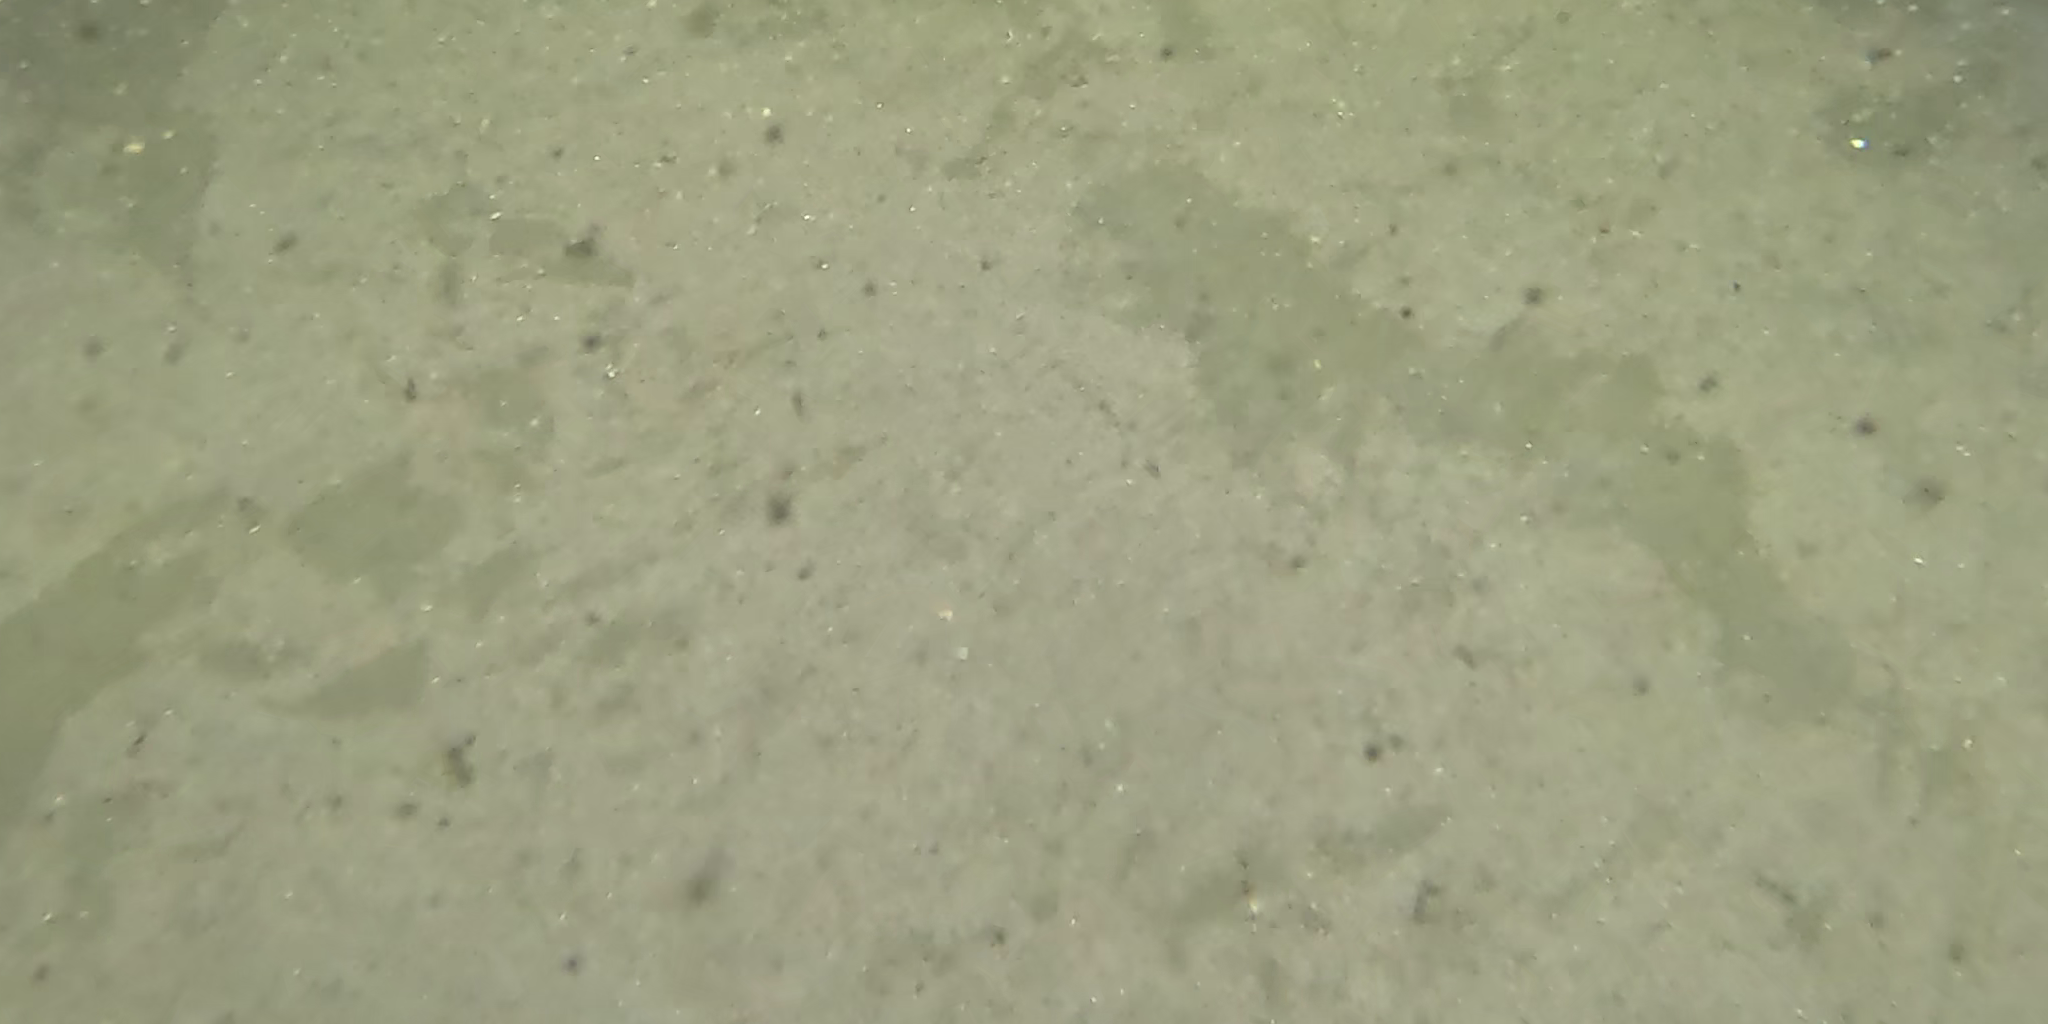
Seabed habitat: sand